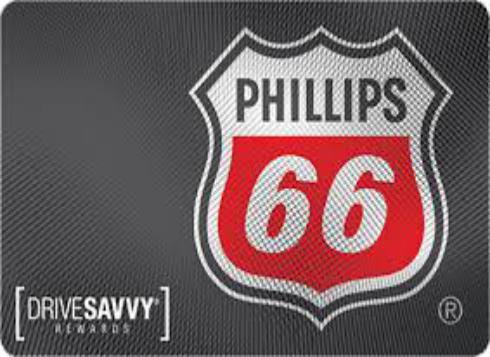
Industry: Transportation